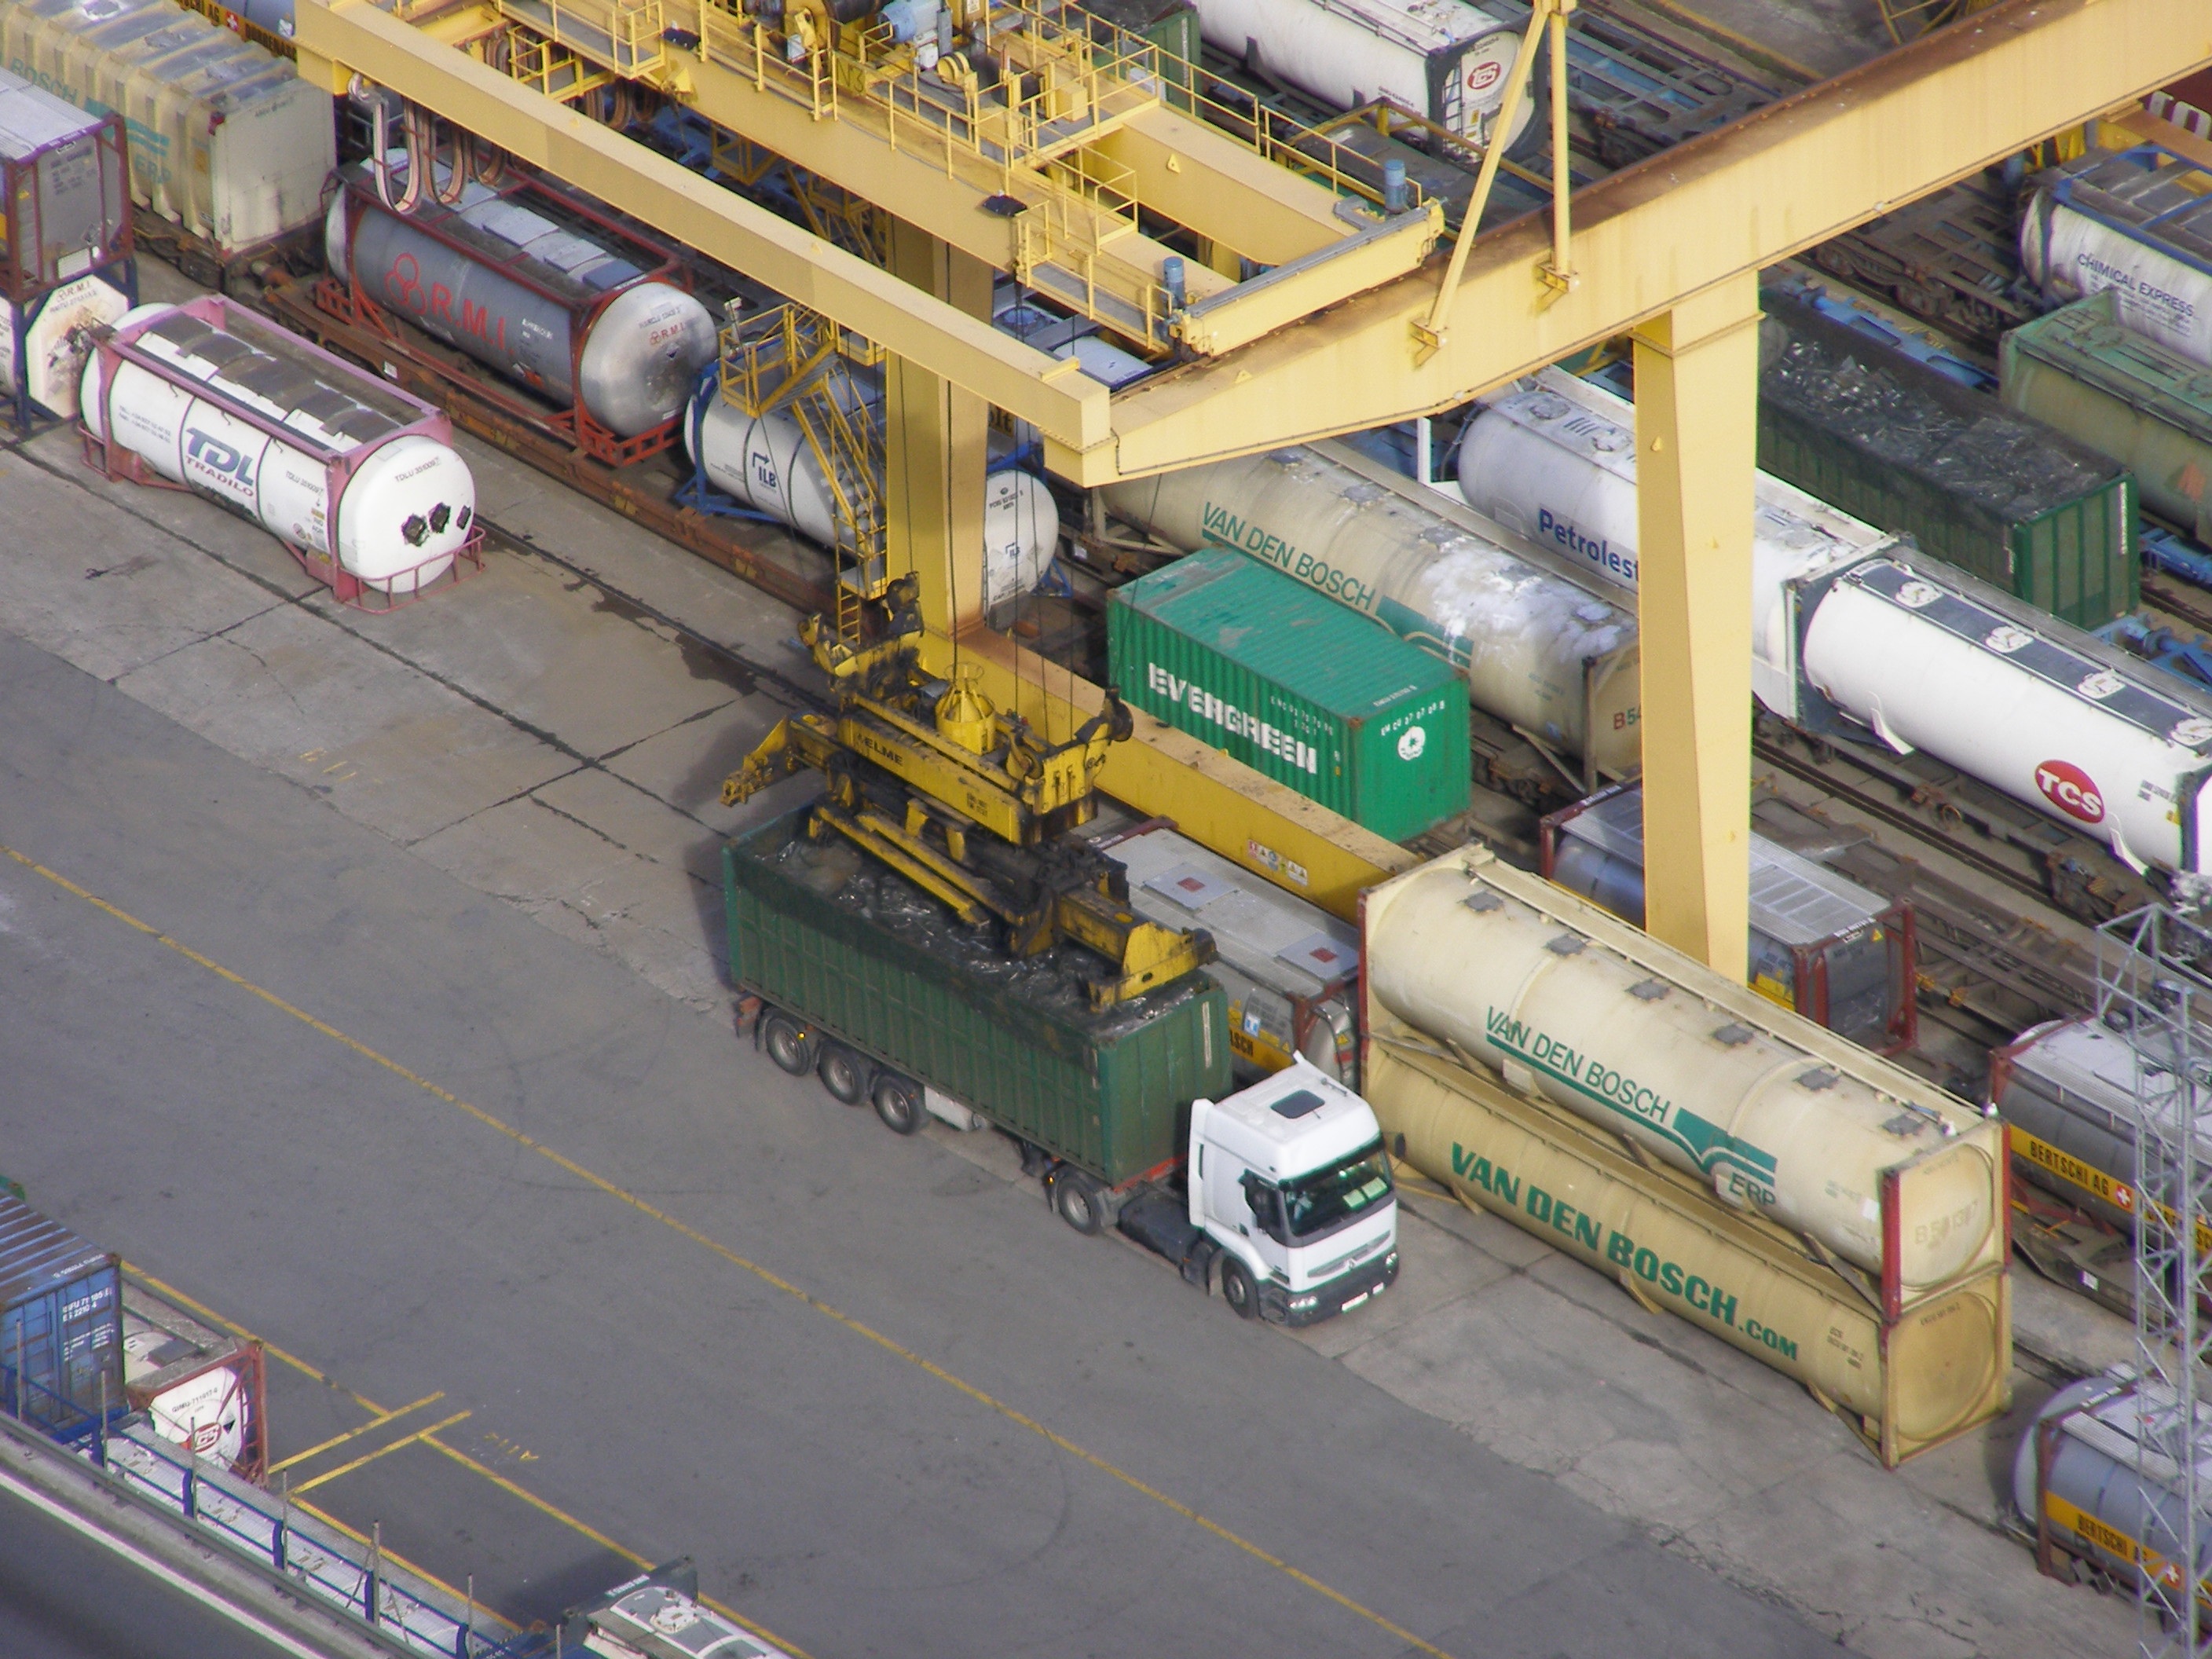
track, asphalt, transport, truck, vehicle, public transport, envelope, container, crane, access, loading, loading crane, container crane, construction equipment, handling goods, spreader, lift the container